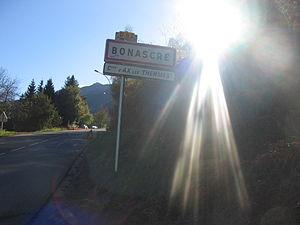
Plateau de Bonascre
Ax 3 Domaines, anciennement appelée « Ax-Bonascre », est une station de sports d'hiver des Pyrénées créée en décembre 1955 et située en Ariège. La station est implantée à huit kilomètres d'Ax-les-Thermes sur les hauteurs de la commune, au cœur de la vallée d'Ax, dans la vallée de la Haute-Ariège. Elle est distante de 30 kilomètres de la frontière entre la France et l'Andorre au sud, 30 kilomètres de Tarascon-sur-Ariège au nord-ouest, 20 kilomètres du col de Pailhères à l'est et 120 kilomètres de Toulouse au nord.